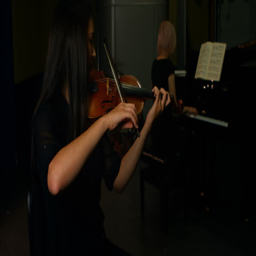
women playing a violin and piano in music studio 4k